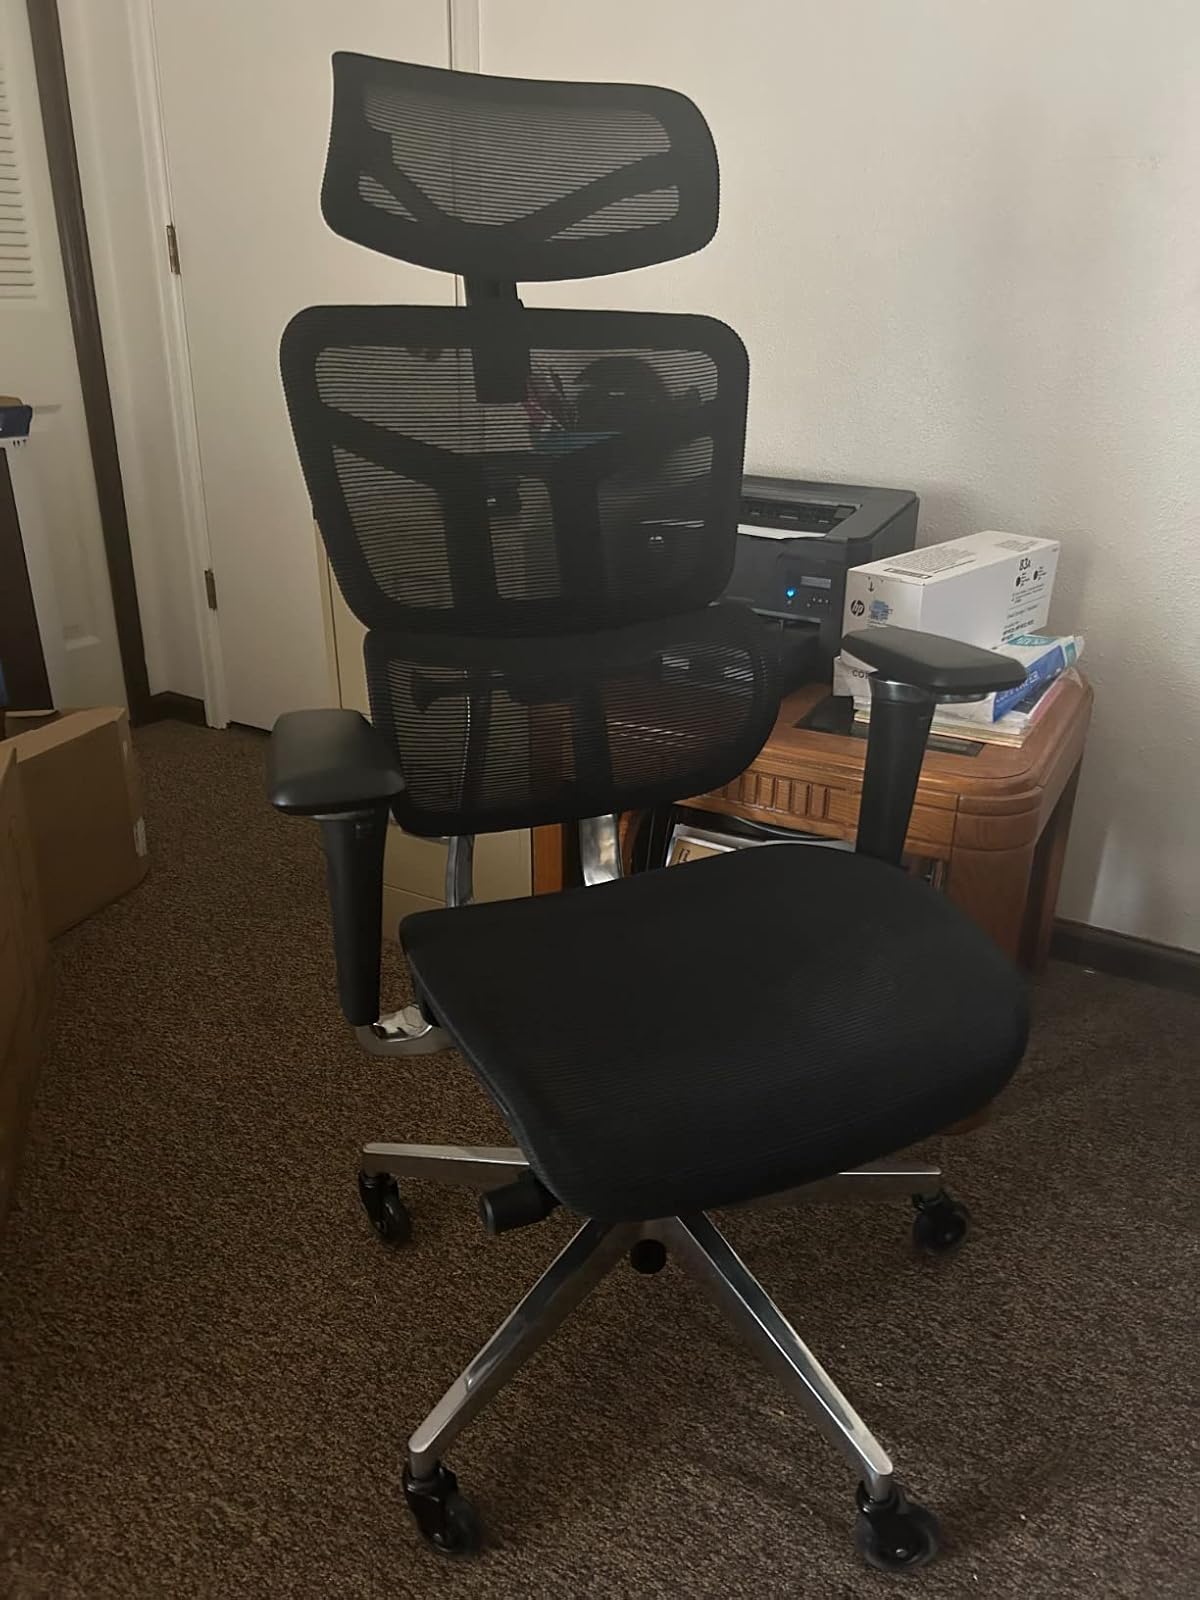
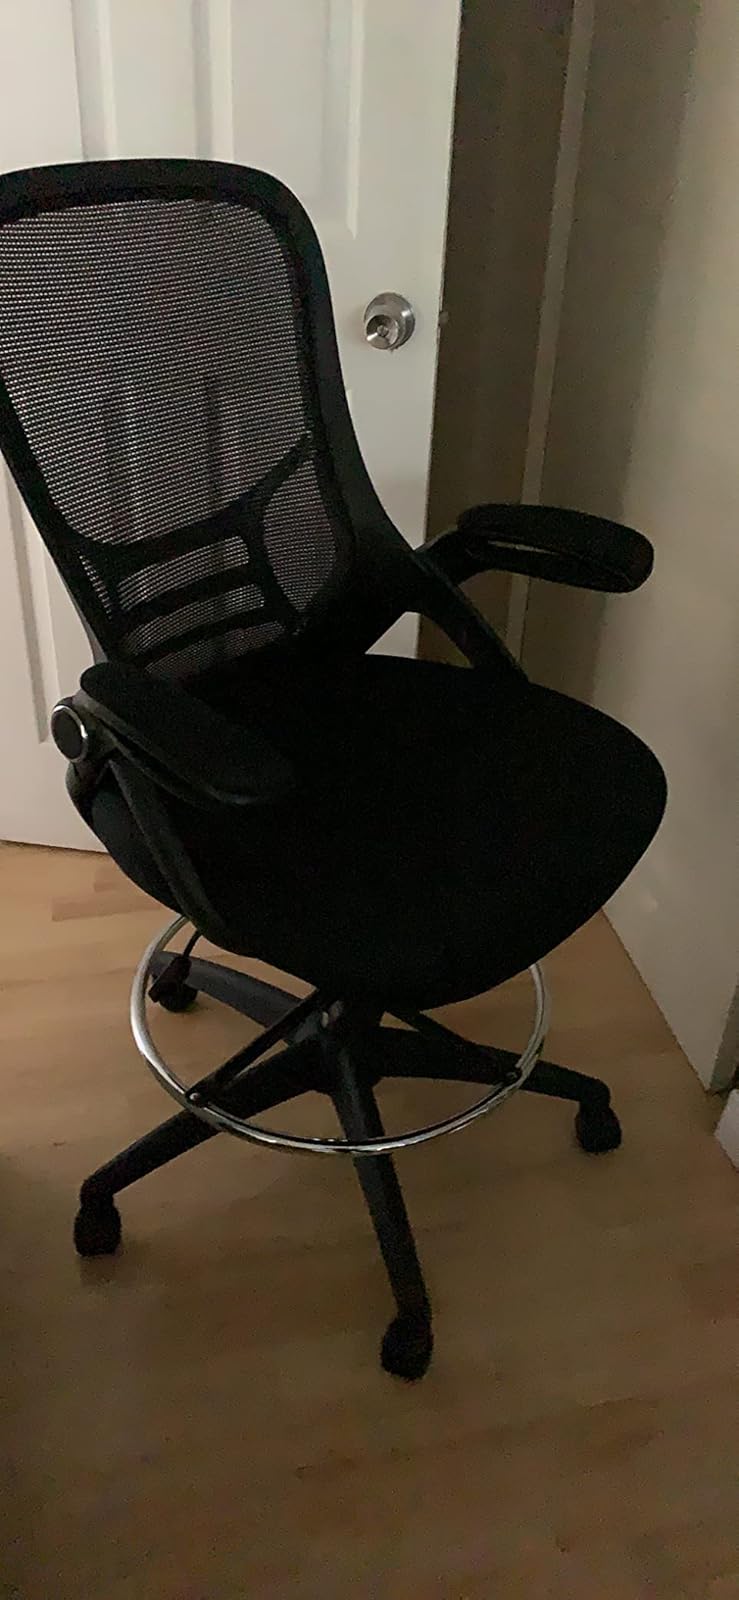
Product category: items_chair
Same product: no